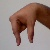
The image shows a hand gesture representing the letter 'Q' in Indian Sign Language.